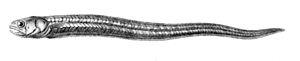
Les Carapidae forment une famille de poissons de l'ordre des Ophidiiformes.